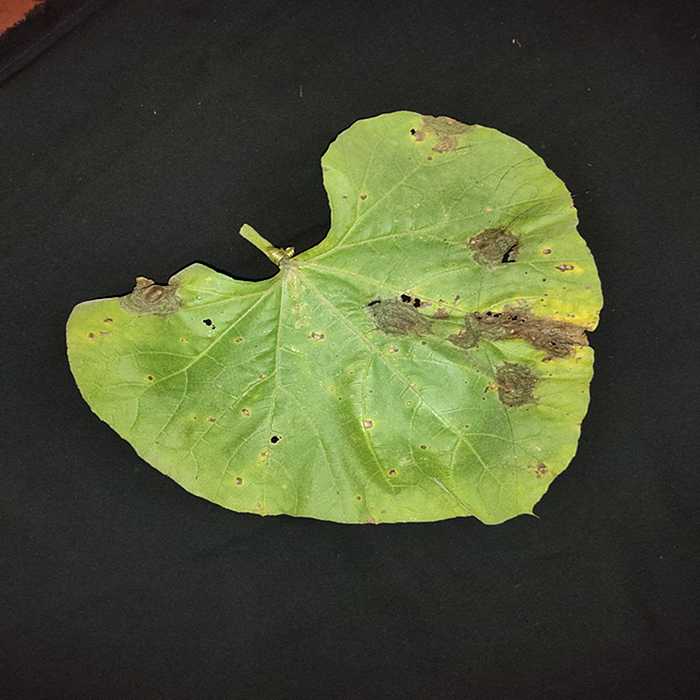
Plant: Bottle gourd
Label: Downey mildew